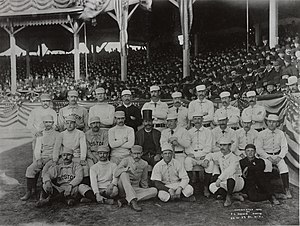
National League 1886
Boston Beaneaters og New York Giants ved sæsonåbningen i 1886.
National League 1886 var den 11. sæson i baseballligaen National League, og ligaen havde deltagelse af otte hold, der hver skulle spille 126 kampe i perioden 29. april – 11. oktober 1886. I forhold til sæsonen før var holdene Providence Grays og Buffalo Bisons blevet lukket, og som erstatning optog ligaen to nydannede hold, Kansas City Cowboys og Washington Nationals.